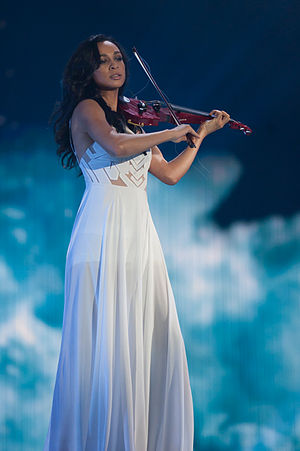
Maimuna
Maimuna Amadu Murasjko, eller blot Maimuna, født den 28. maj 1980 i Sankt Petersborg, Rusland er en hviderussisk violinist. Hun skal repræsentere Hviderusland i Eurovision Song Contest 2015 i Wien sammen med sangeren Uzari med nummeret "Time", efter at de vandt den hviderussiske forhåndsudvælgelse den 26. december 2014.